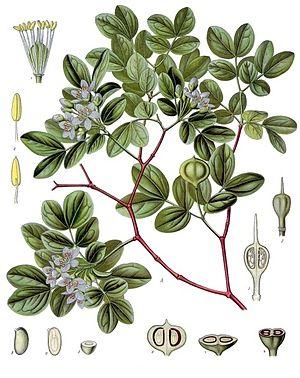
Guaiacum est un genre de plantes de la famille des Zygophyllaceae. Il est composé d'environ 6 espèces d'arbres ou d'arbustes à feuillage persistant. Ces espèces sont originaires des Antilles et d'Amérique centrale.
Bois de fer est le nom ou le surnom donné localement à diverses espèces d'arbres à travers le monde ou au bois que ces arbres produisent, notamment :